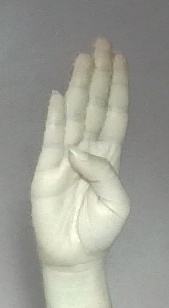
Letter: kaaf